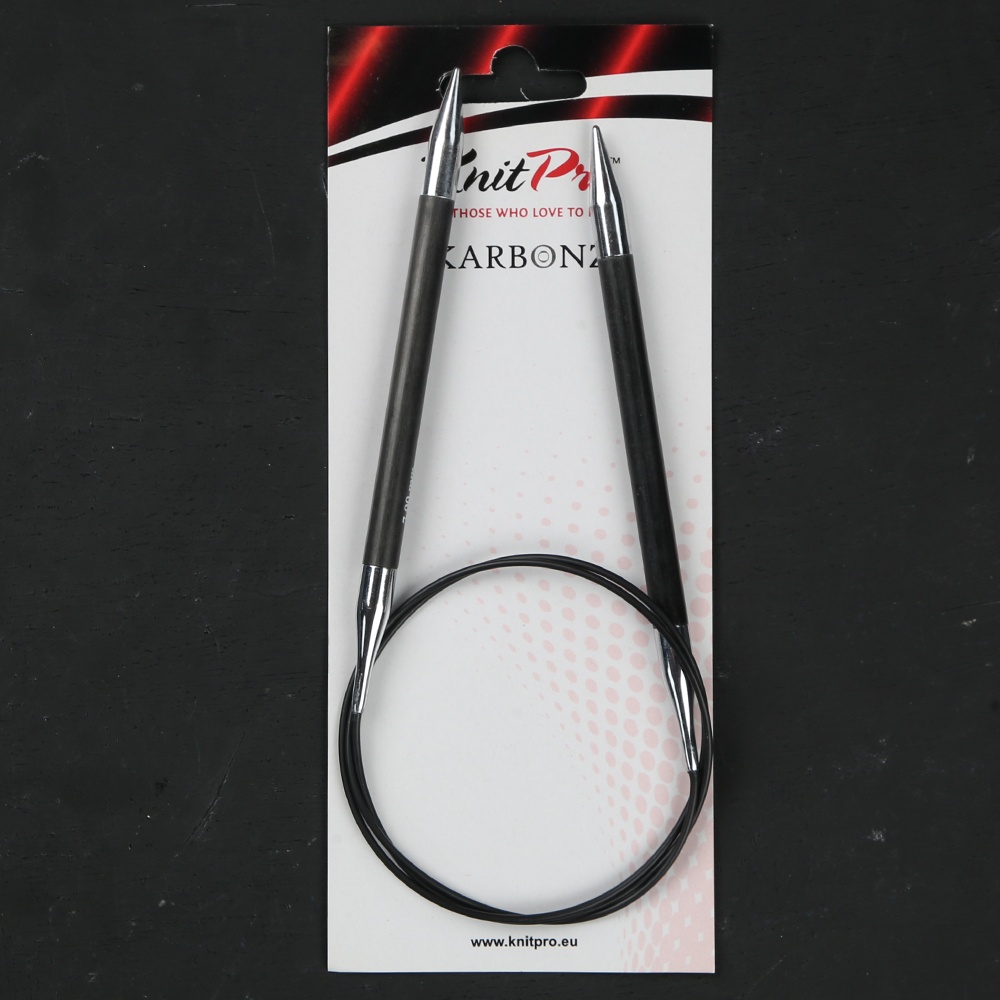
KnitPro Karbonz 7mm 80cm Misinalı Şiş - 41194
KnitPro Karbonz Misinalı Şişler Yeni model elektrolitik pirinç bitişli şişler karbon fiber yüksek teknolojiyle üretilmiştir. İki çeşit çok yönü materyalden üretilmiştir. Hafif karbon fiber gövde ve sivri pirinç uçları sayesinde benzersiz bir örgü deneyimi sağlamaktadır. Karbon fiber, yeni dönemde uçak, uzay gemisi, otomobil gibi farklı birçok alanda kullanılan çok yönlü bir malzemedir. Parlak, yumuşak şiş ucu kusursuz sivrilikte uca sahiptir. Her çeşit örgü ipi için uygundur. Karbonz şişlerinin gerilme, esneme direnci yüksek ve ağırlık açısından hafiftir. Karbon fiberden yapılmış yüzeyi ilmeği şiş üzerine almayı kolaylaştırır. Elde şişin tutuşu yumuşak ve kibardır. Ölçüleri 1mmile 6mm arasında değişmektedir. Dantel, çorap gibi ürünleri örmek için idealdir.
Brand: KnitPro
Category: Arts & Entertainment > Hobbies & Creative Arts > Arts & Crafts > Art & Crafting Tools > Needles & Hooks > Knitting Needles > Double-Pointed Knitting Needles